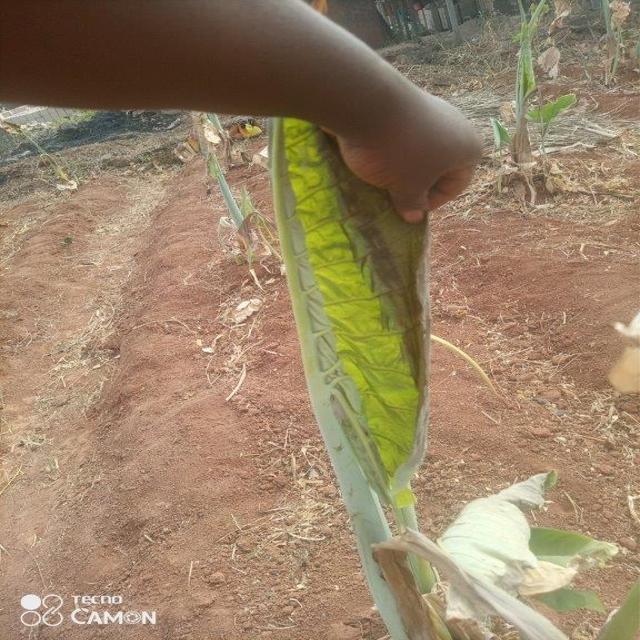
Label: Early_Blight